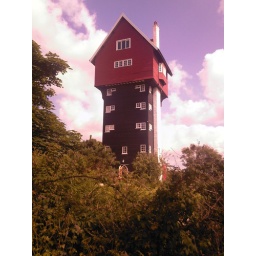
house in the clouds